Réalités (French magazine)

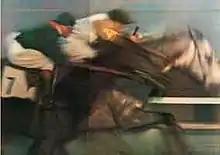
Double-page spread by Jean-Louis Swiners illustrating the article 'Le cheval de course' ('Racehorse') in February 1959 issue, p. 44-45).

Photography was given central place in the magazine under art director Albert Gilou. In 1949, photographs replaced the hand-drawn illustration which had hitherto appeared on each cover of "Réalités". Covers were devoted to photos which would generate surprise, intrigue or mystery, but not shock or horror. All sorts of images were employed but the dominant genre, at least through the early years, was humanist photography, in particular that of staffers Édouard Boubat and Jean-Philippe Charbonnier, espousing the optimistic values of the contemporary exhibition The Family of Man in which both exhibited.